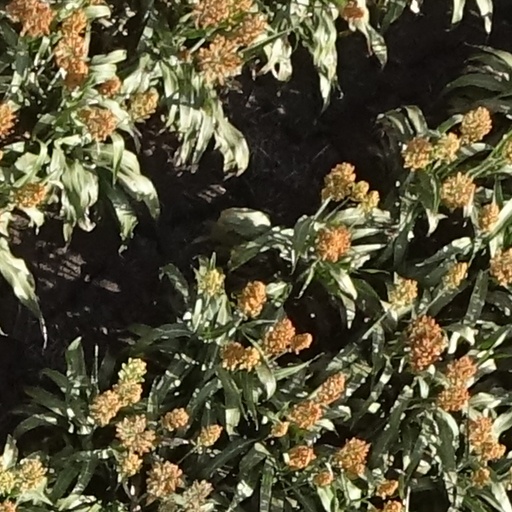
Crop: sorghum